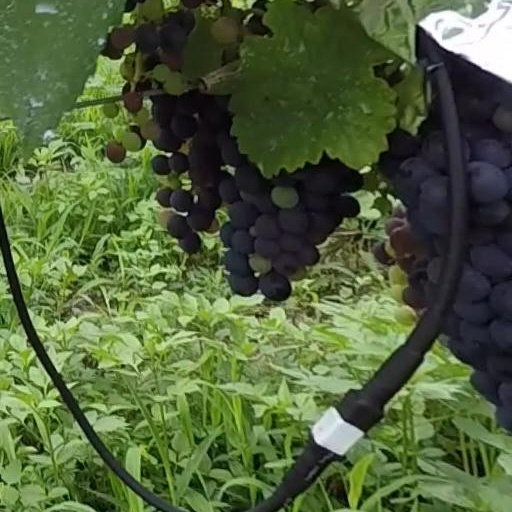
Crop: grape